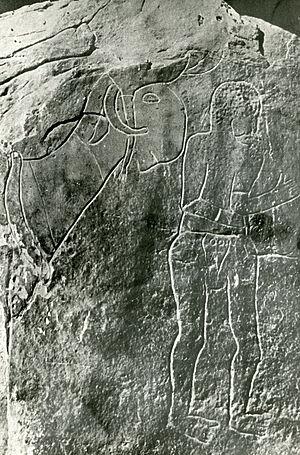
Les gravures rupestres de la région de Djelfa sont des gravures préhistoriques d'âge néolithique qui ont été signalées dès 1914. Au long de l'Atlas saharien elles font suite à celles, à l'ouest, du Sud-oranais, auxquelles elles s'apparentent. Des gravures comparables ont été décrites, plus à l'est, dans le Constantinois.